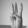
ASL letter: W